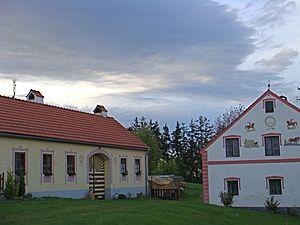
Village historique d’Holašovice (République tchèque) Español: Reserva de la aldea histórica de Holašovice 日本語: ホラショヴィツェの歴史地区 中文: 霍拉索维采古村保护区